Plaquemine culture

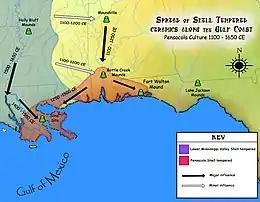
Spread of shell tempered pottery eastward into southern Plaquemine area

Beginning during the Terminal Coles Creek period (1150 to 1250 CE), Mississippian cultures far upstream from the Plaquemine area began expanding their reach southward. Excavations in the Yazoo Basin area of Mississippi have shown a "Cahokia Horizon" as extra-regional exotic goods, such as Cahokian pottery and other artifacts, began to be deposited in Coles Creek-Plaquemine culture sites. Through repeated contacts, groups in Mississippi and then Louisiana began adopting Mississippian techniques for making pottery, as well as ceremonial objects and possibly social structuring.